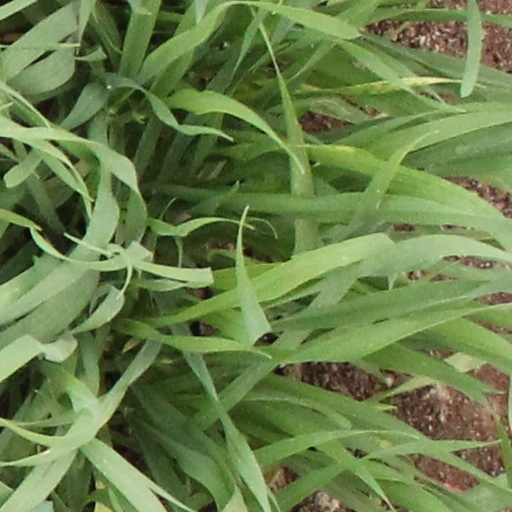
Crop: wheat